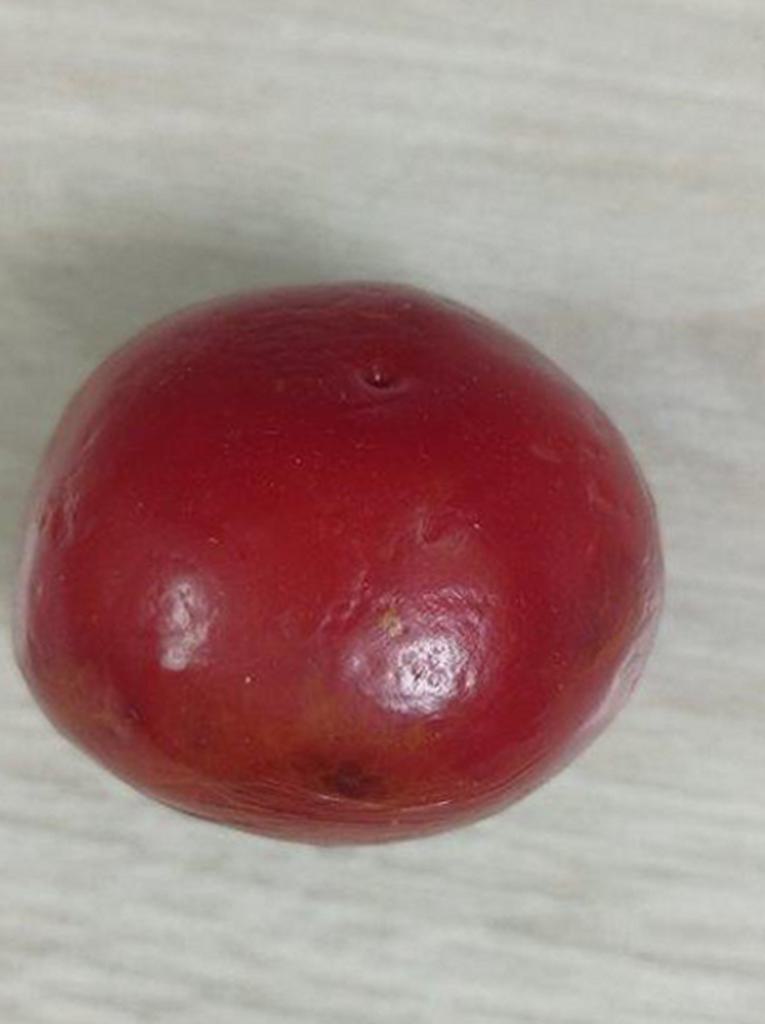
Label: Rotten